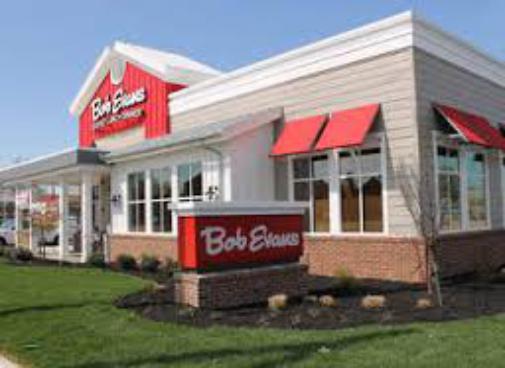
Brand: Bob Evans Restaurants
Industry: Clothes